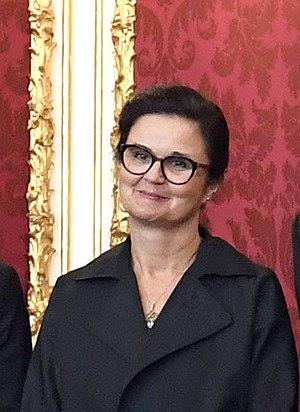
Brigitte Zarfl, née le 11 août 1962 à Krems an der Donau, est une femme politique autrichienne, nommée ministre fédérale du Travail, des Affaires sociales, de la Santé et de la Protection des consommateurs d'Autriche le 3 juin 2019.